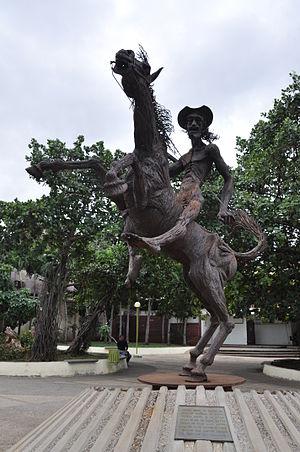
Un Don Quichotte dévêtu (ou universel et intemporel) à Vedado, au Parque del Quijote de las Americas sur Calle 23, la Havane, sculpture de Sergio Martínez. Il est écrit: ""Porque somos de España en Lorca, en Machado, en Miguel. Porque España es la ultima mirada de sol del Pablo nuestro. Porque no hemos nunca medido el tamaño de los molinos de viento y sentimos bajo nuestros talones el costillar de Rosinante."" Ce qui signifie ""Parce que nous sommes d'Espagne de Lorca, de Machado, de Miguel. Parce que l'Espagne est le dernier regard de soleil de notre Pablo. Parce que nous n'avons jamais mesuré la taille des moulins à vent et senti sous nos talons les côtes de Rossinante."" Photo personelle"
Rossinante, ou Rocinante, est le cheval de Don Quichotte, dans le roman Don Quichotte de Miguel de Cervantes y Saavedra.
La Havane est la capitale et le centre économique de Cuba. Cette ville portuaire est aussi l'une des quinze provinces cubaines. La ville/province compte 2,4 millions d'habitants, tandis que l'agglomération en compte plus de 3,7 millions, ce qui fait de La Havane la plus grande ville des Caraïbes. La ville s'étend sur plus de 720 kilomètres carrés principalement à l'ouest et au sud d'une baie, à laquelle on accède par un passage étroit, et qui est divisé en trois ports : Marimelena, Guanabacoa et Atarés. La rivière Almendares traverse la ville du sud au nord, et se jette dans le détroit de Floride à quelques kilomètres à l'ouest de la baie.
L’Ingénieux Hidalgo Don Quichotte de la Manche ou L'Ingénieux Noble Don Quichotte de la Manche est un roman écrit par Miguel de Cervantes et publié à Madrid en deux parties, la première en 1605 puis la seconde en 1615.